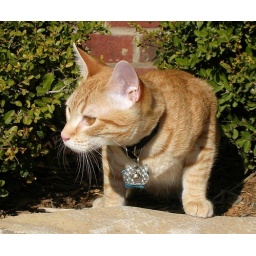
Rufus in the flower bed (6)